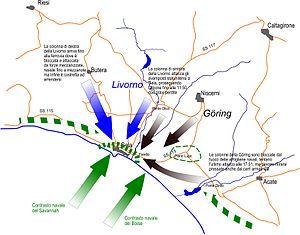
La bataille de Gela est livrée du 10 au 12 juillet 1943 à la suite du débarquement allié en Sicile. L'enjeu principal est la capture de l'aérodrome de Ponte Olivo situé à proximité. Le 10 juillet, peu après minuit, les Américains débarquent sur la plage de Gela et établissent rapidement une tête de pont. À l'aube, les dragueurs de mines alliés commencent à nettoyer la plage des mines afin que les Landing Ship Tank transportant des blindés puissent être débarqués. Une fois la tête de pont établie, les Rangers sécurisent la ville tenue par les Italiens du 429ᵉ bataillon côtier. Le 11 juillet, la 4ᵉ division d'infanterie de montage Livorno et la 1ʳᵉ division Fallschirm-Panzer Hermann Göring soutenues par la Luftflotte 2 tentent une contre-attaque qui s'avérera être infructueuse grâce à l'appui-feu des destroyers de l'United States Navy et des blindés alliés.